Barabanki district

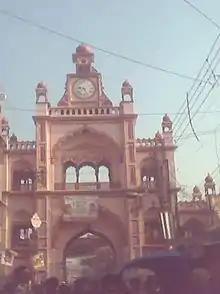
Barabanki Clock Arch

The area was once known as Jasnaul, from "Jas", a Raja of the Bhar tribe, who is said to have founded it before 1000 AD. Following the Muslim conquest, the lands were divided into twelve, with the new owners quarrelling so incessantly that they were called the "Barah Banke", or twelve quarrelsome men. "Banka", in Awadhi, means a bully or brave. Others derive the name from "ban", meaning wood or jungle, and interpret Barabanki as the twelve shares of jungle.